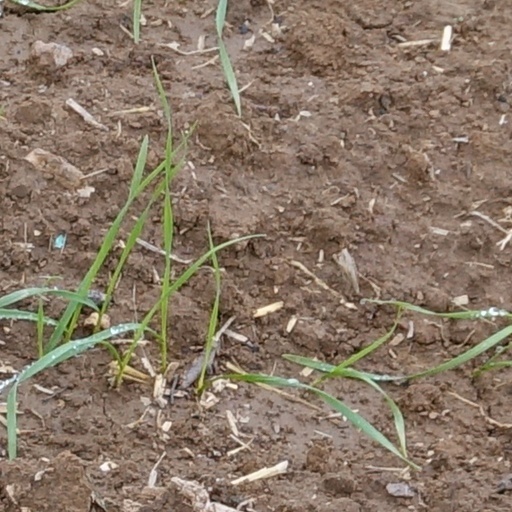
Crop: wheat